Seismic Experiment for Interior Structure

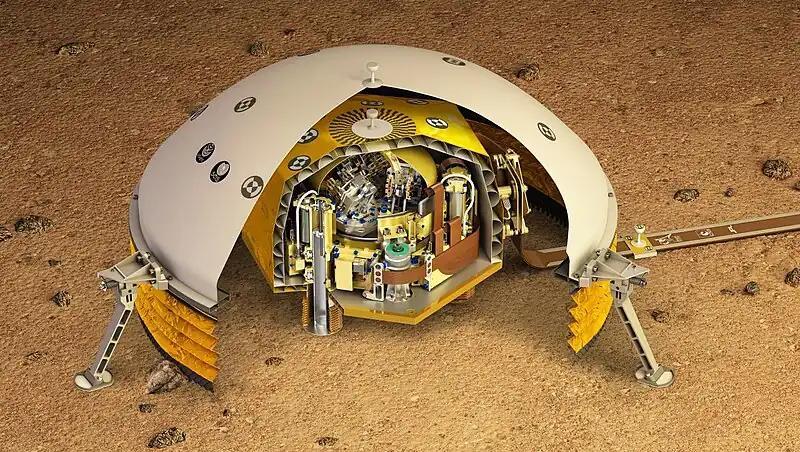
Cutaway illustration showing interior components of SEIS

On 19 December 2018, the SEIS instrument was deployed to the surface of Mars next to the lander by its robotic arm.